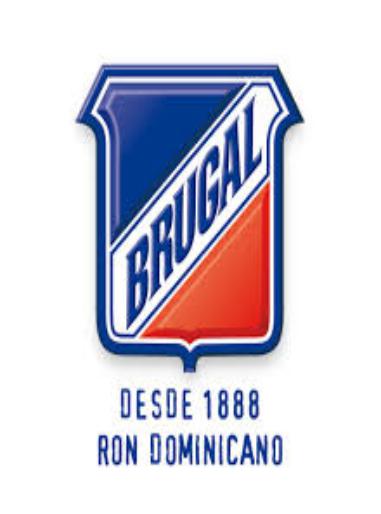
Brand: Brugal
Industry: Food